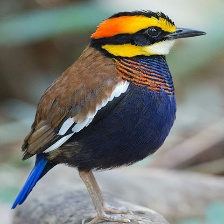
Species: BANDED PITA
Scientific name: HYDRORNIS GUAJANA